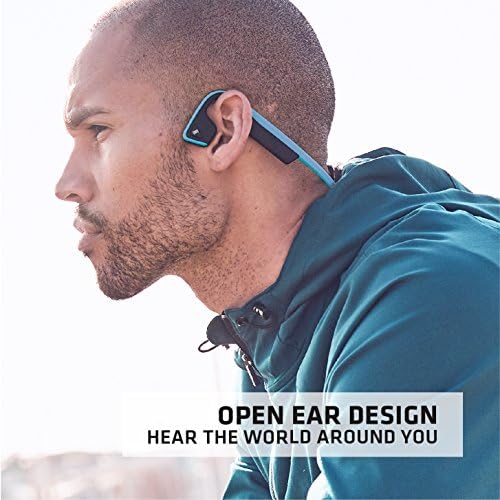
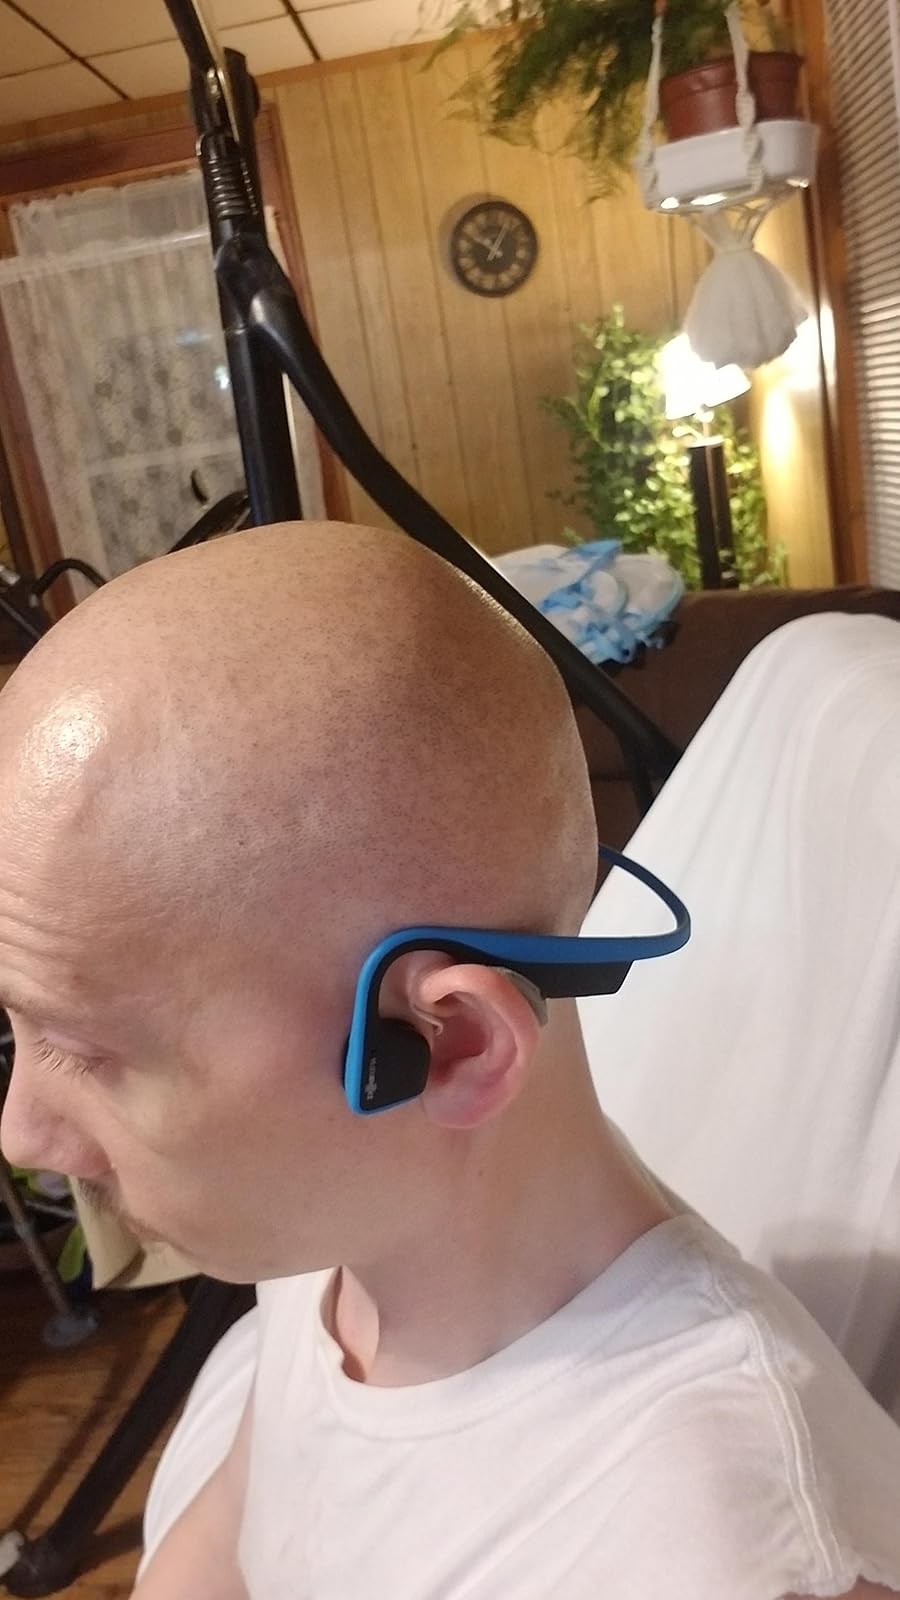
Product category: headphones
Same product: yes